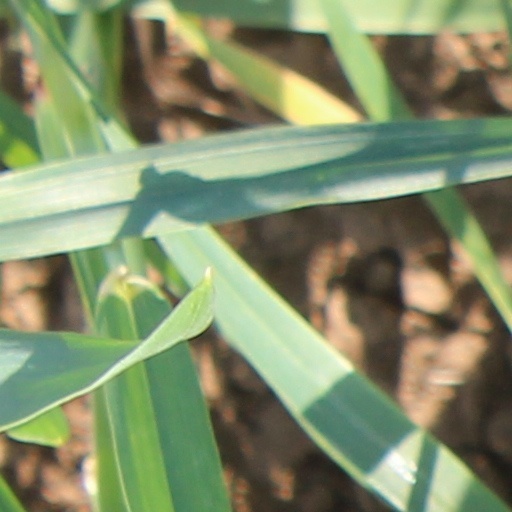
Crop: wheat